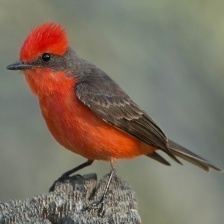
Species: VERMILION FLYCATHER
Scientific name: PYROCEPHALUS OBSCURUS